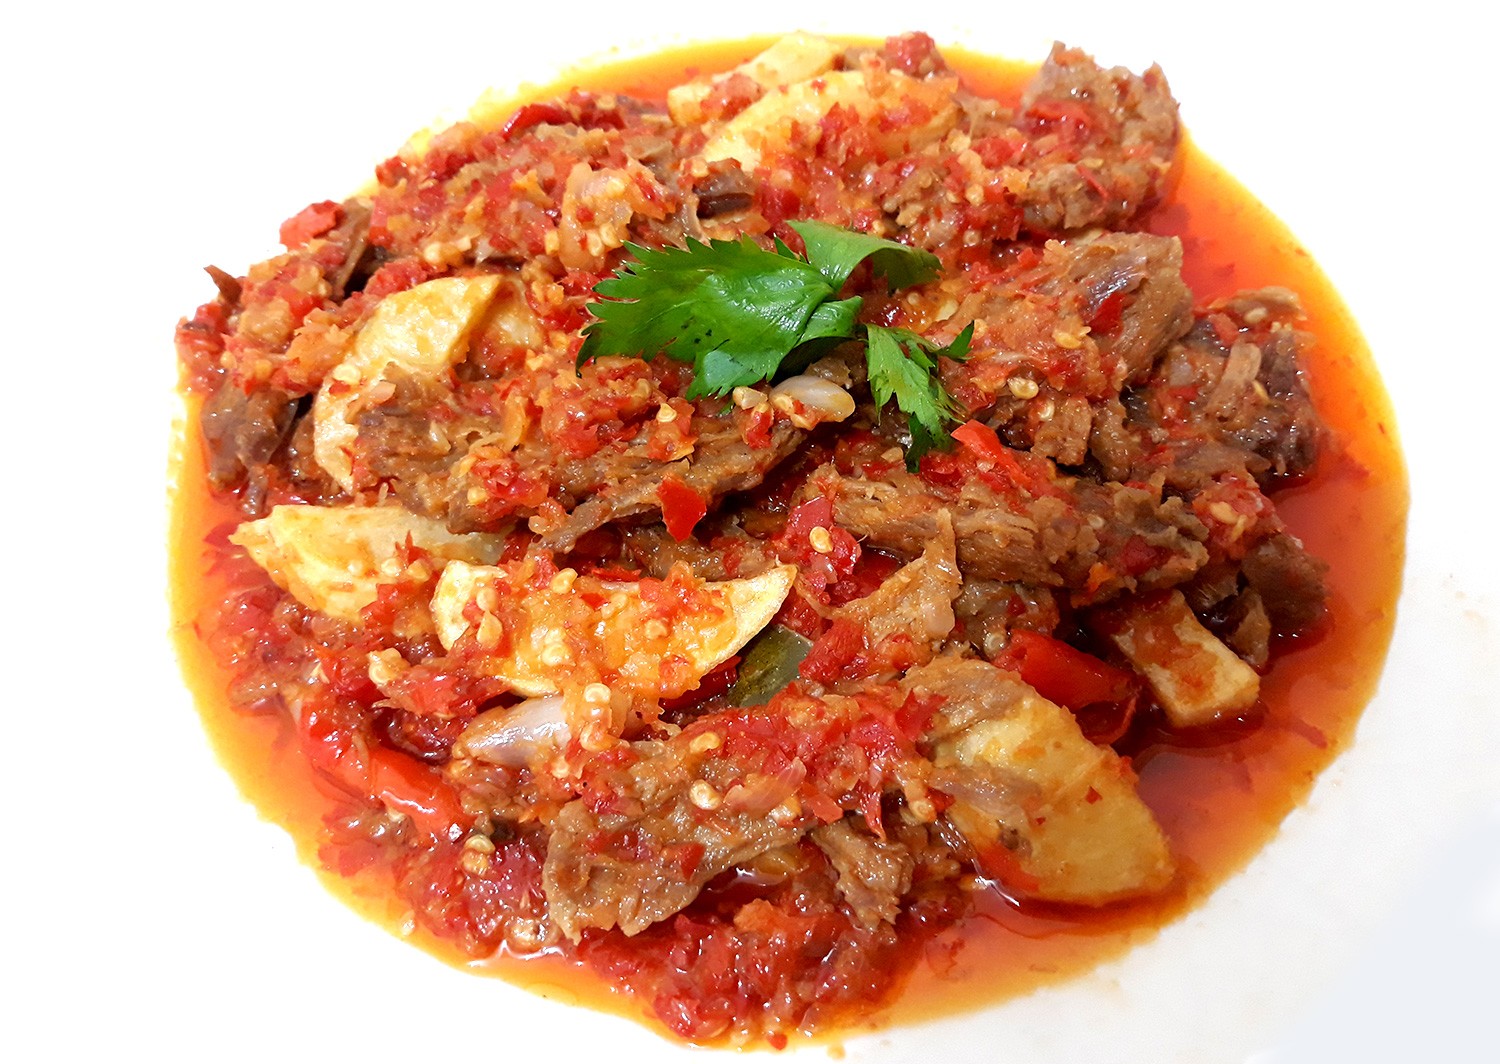
Label: telur_balado